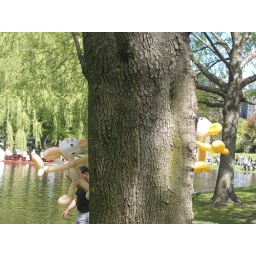
two little monkeys sitting in a tree (3)